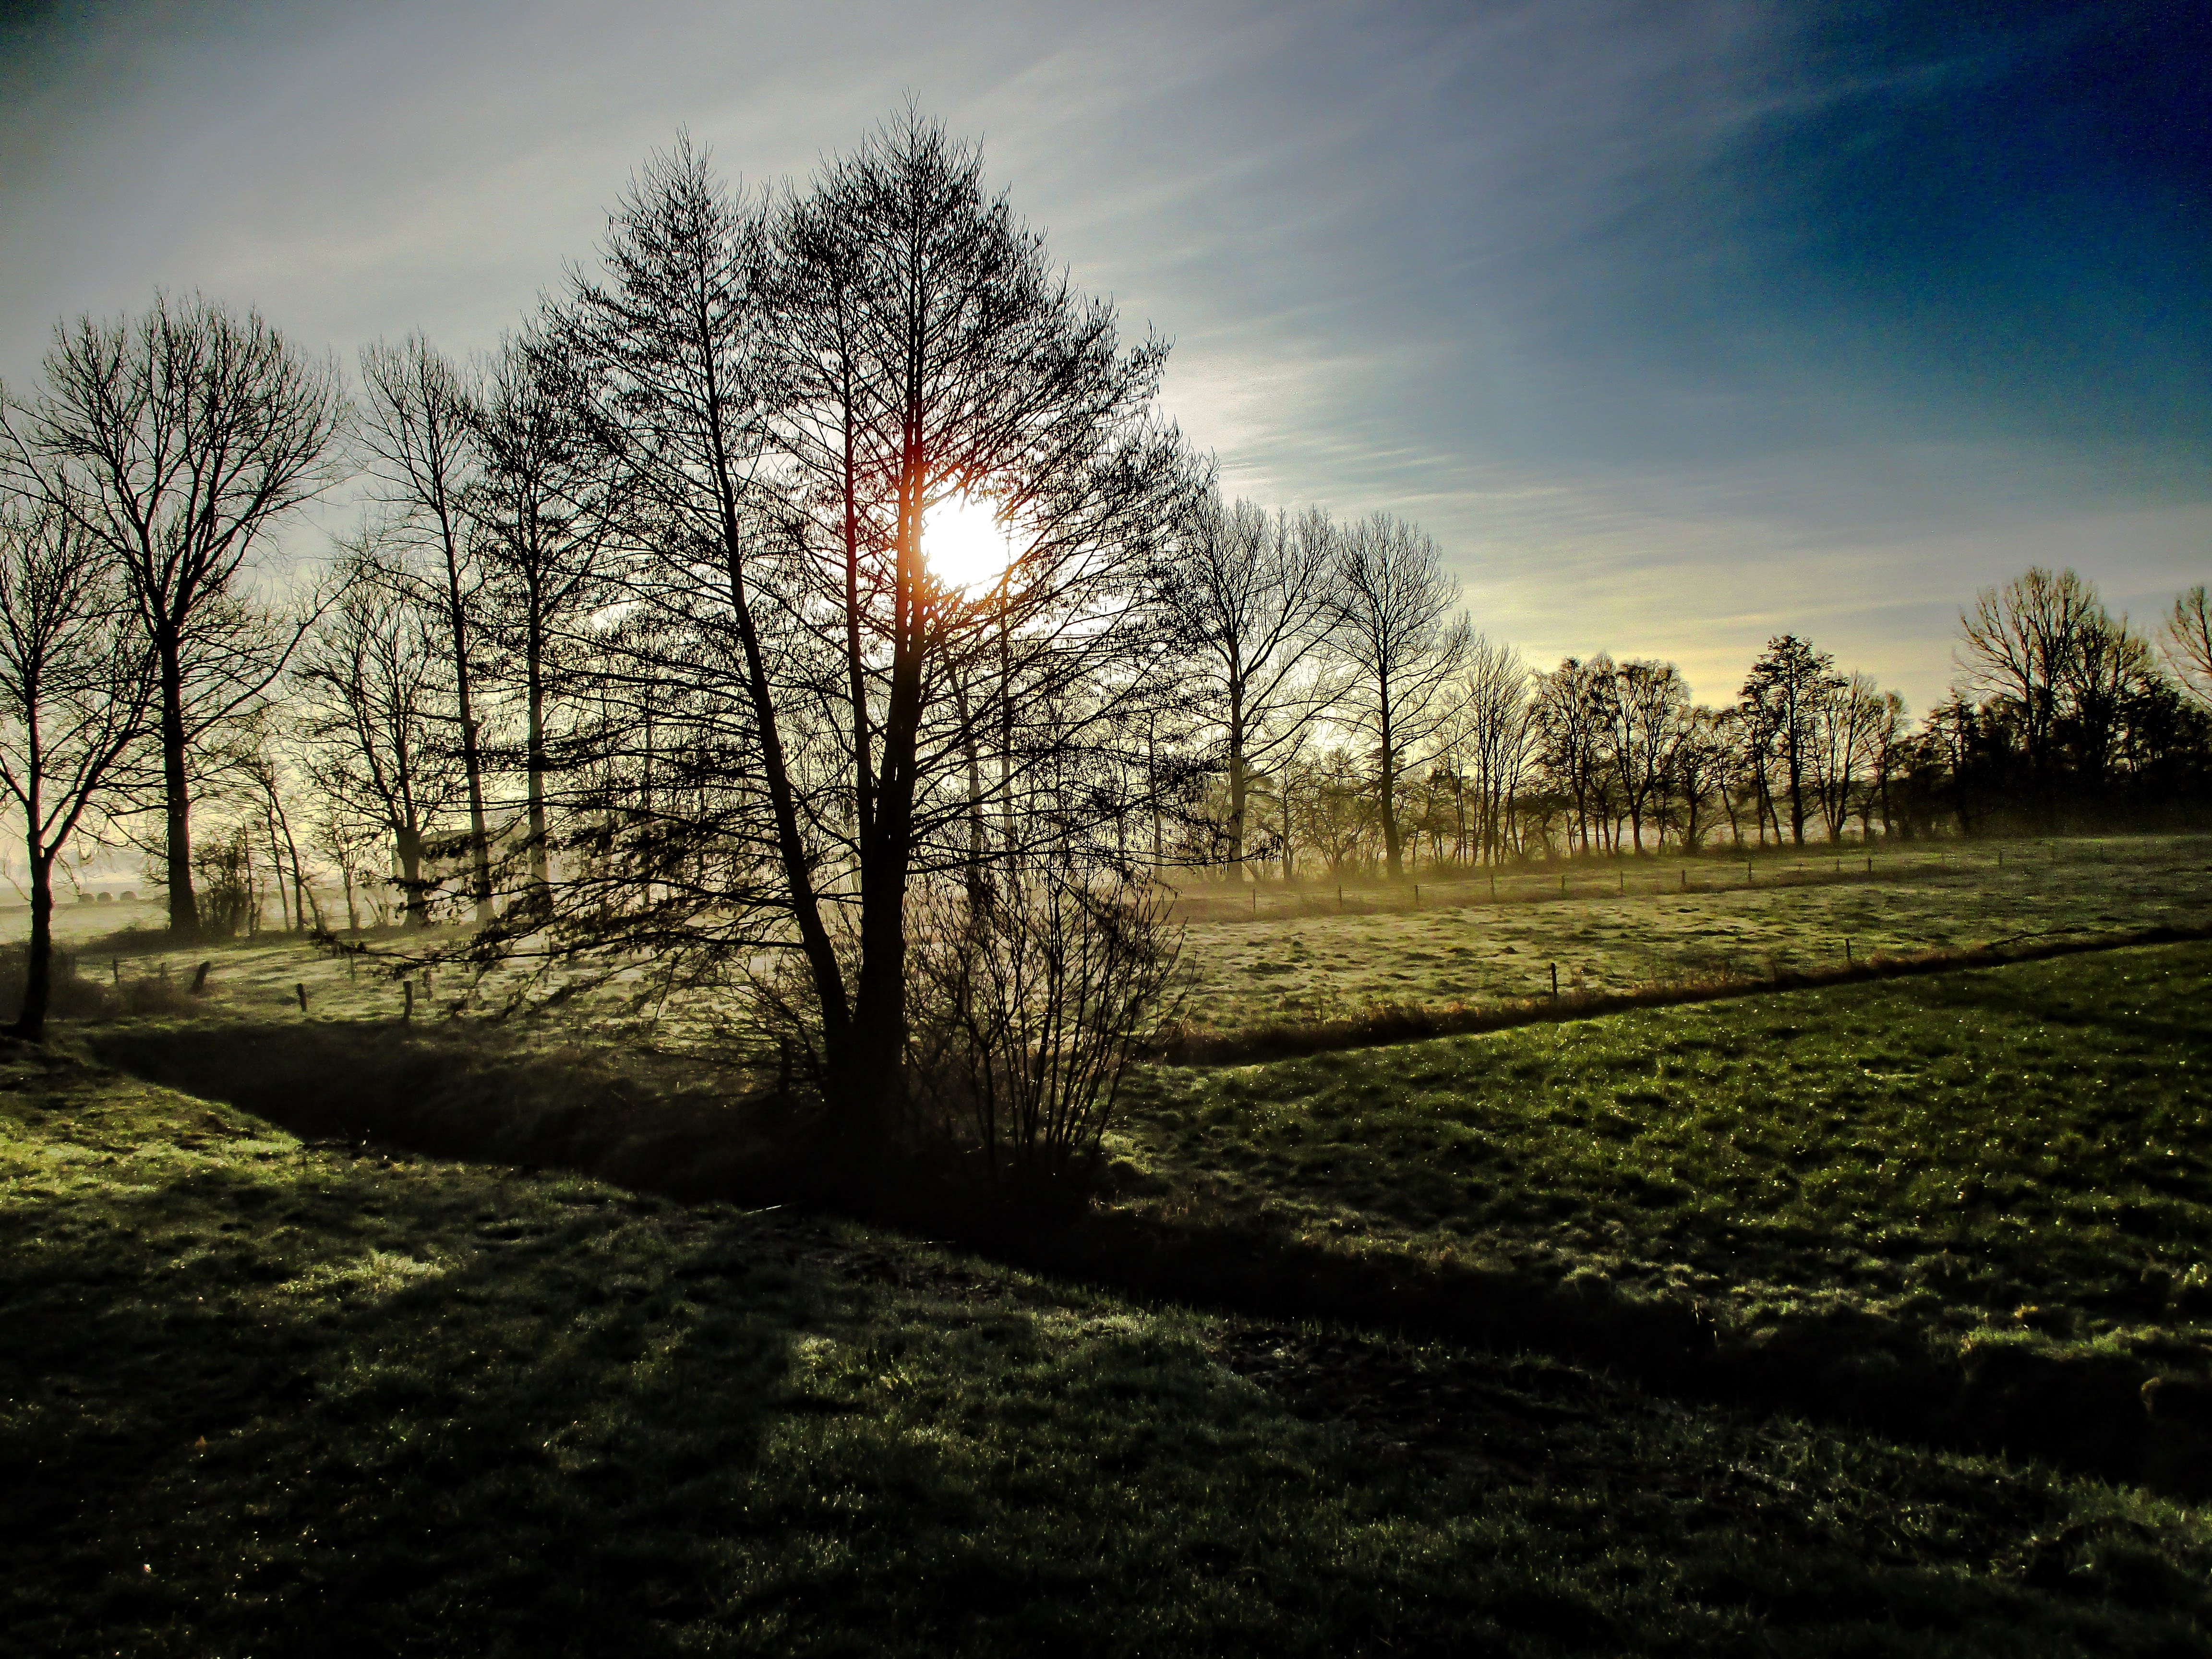
landscape, tree, nature, forest, grass, branch, light, cloud, plant, sky, sun, sunrise, sunset, field, sunlight, morning, leaf, dawn, atmosphere, dusk, evening, reflection, autumn, darkness, season, trees, woodland, rural area, atmospheric phenomenon, woody plant